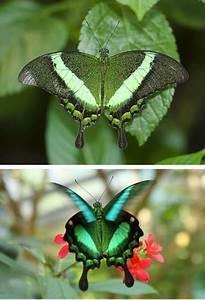
butterfly